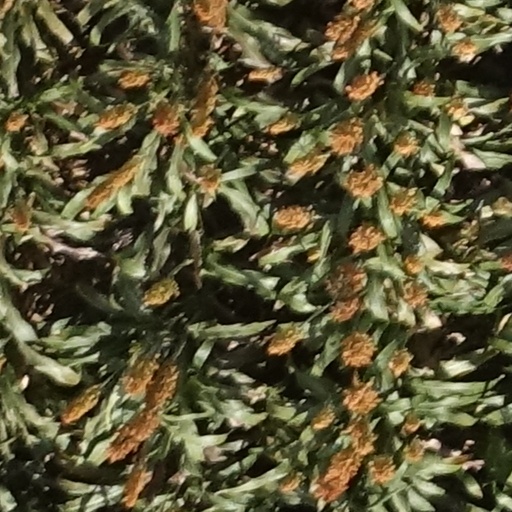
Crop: sorghum